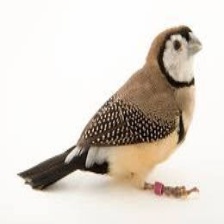
Species: DOUBLE BARRED FINCH
Scientific name: TAENIOPYGIA BICHENOVII
ImageNet parent category: house_finch